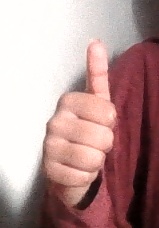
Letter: aleff